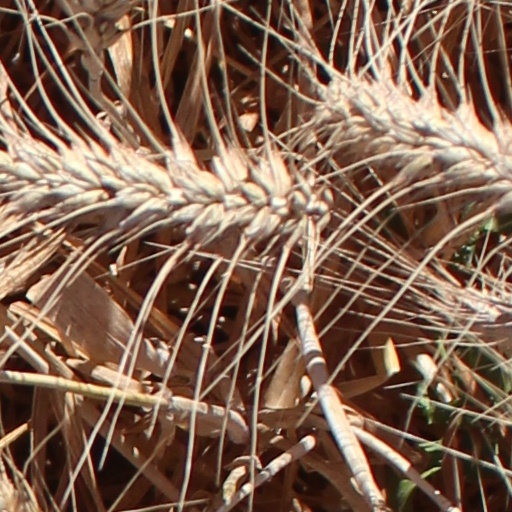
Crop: wheat